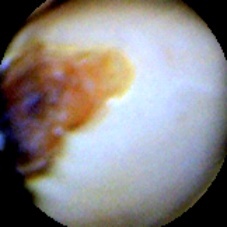
Label: Broken